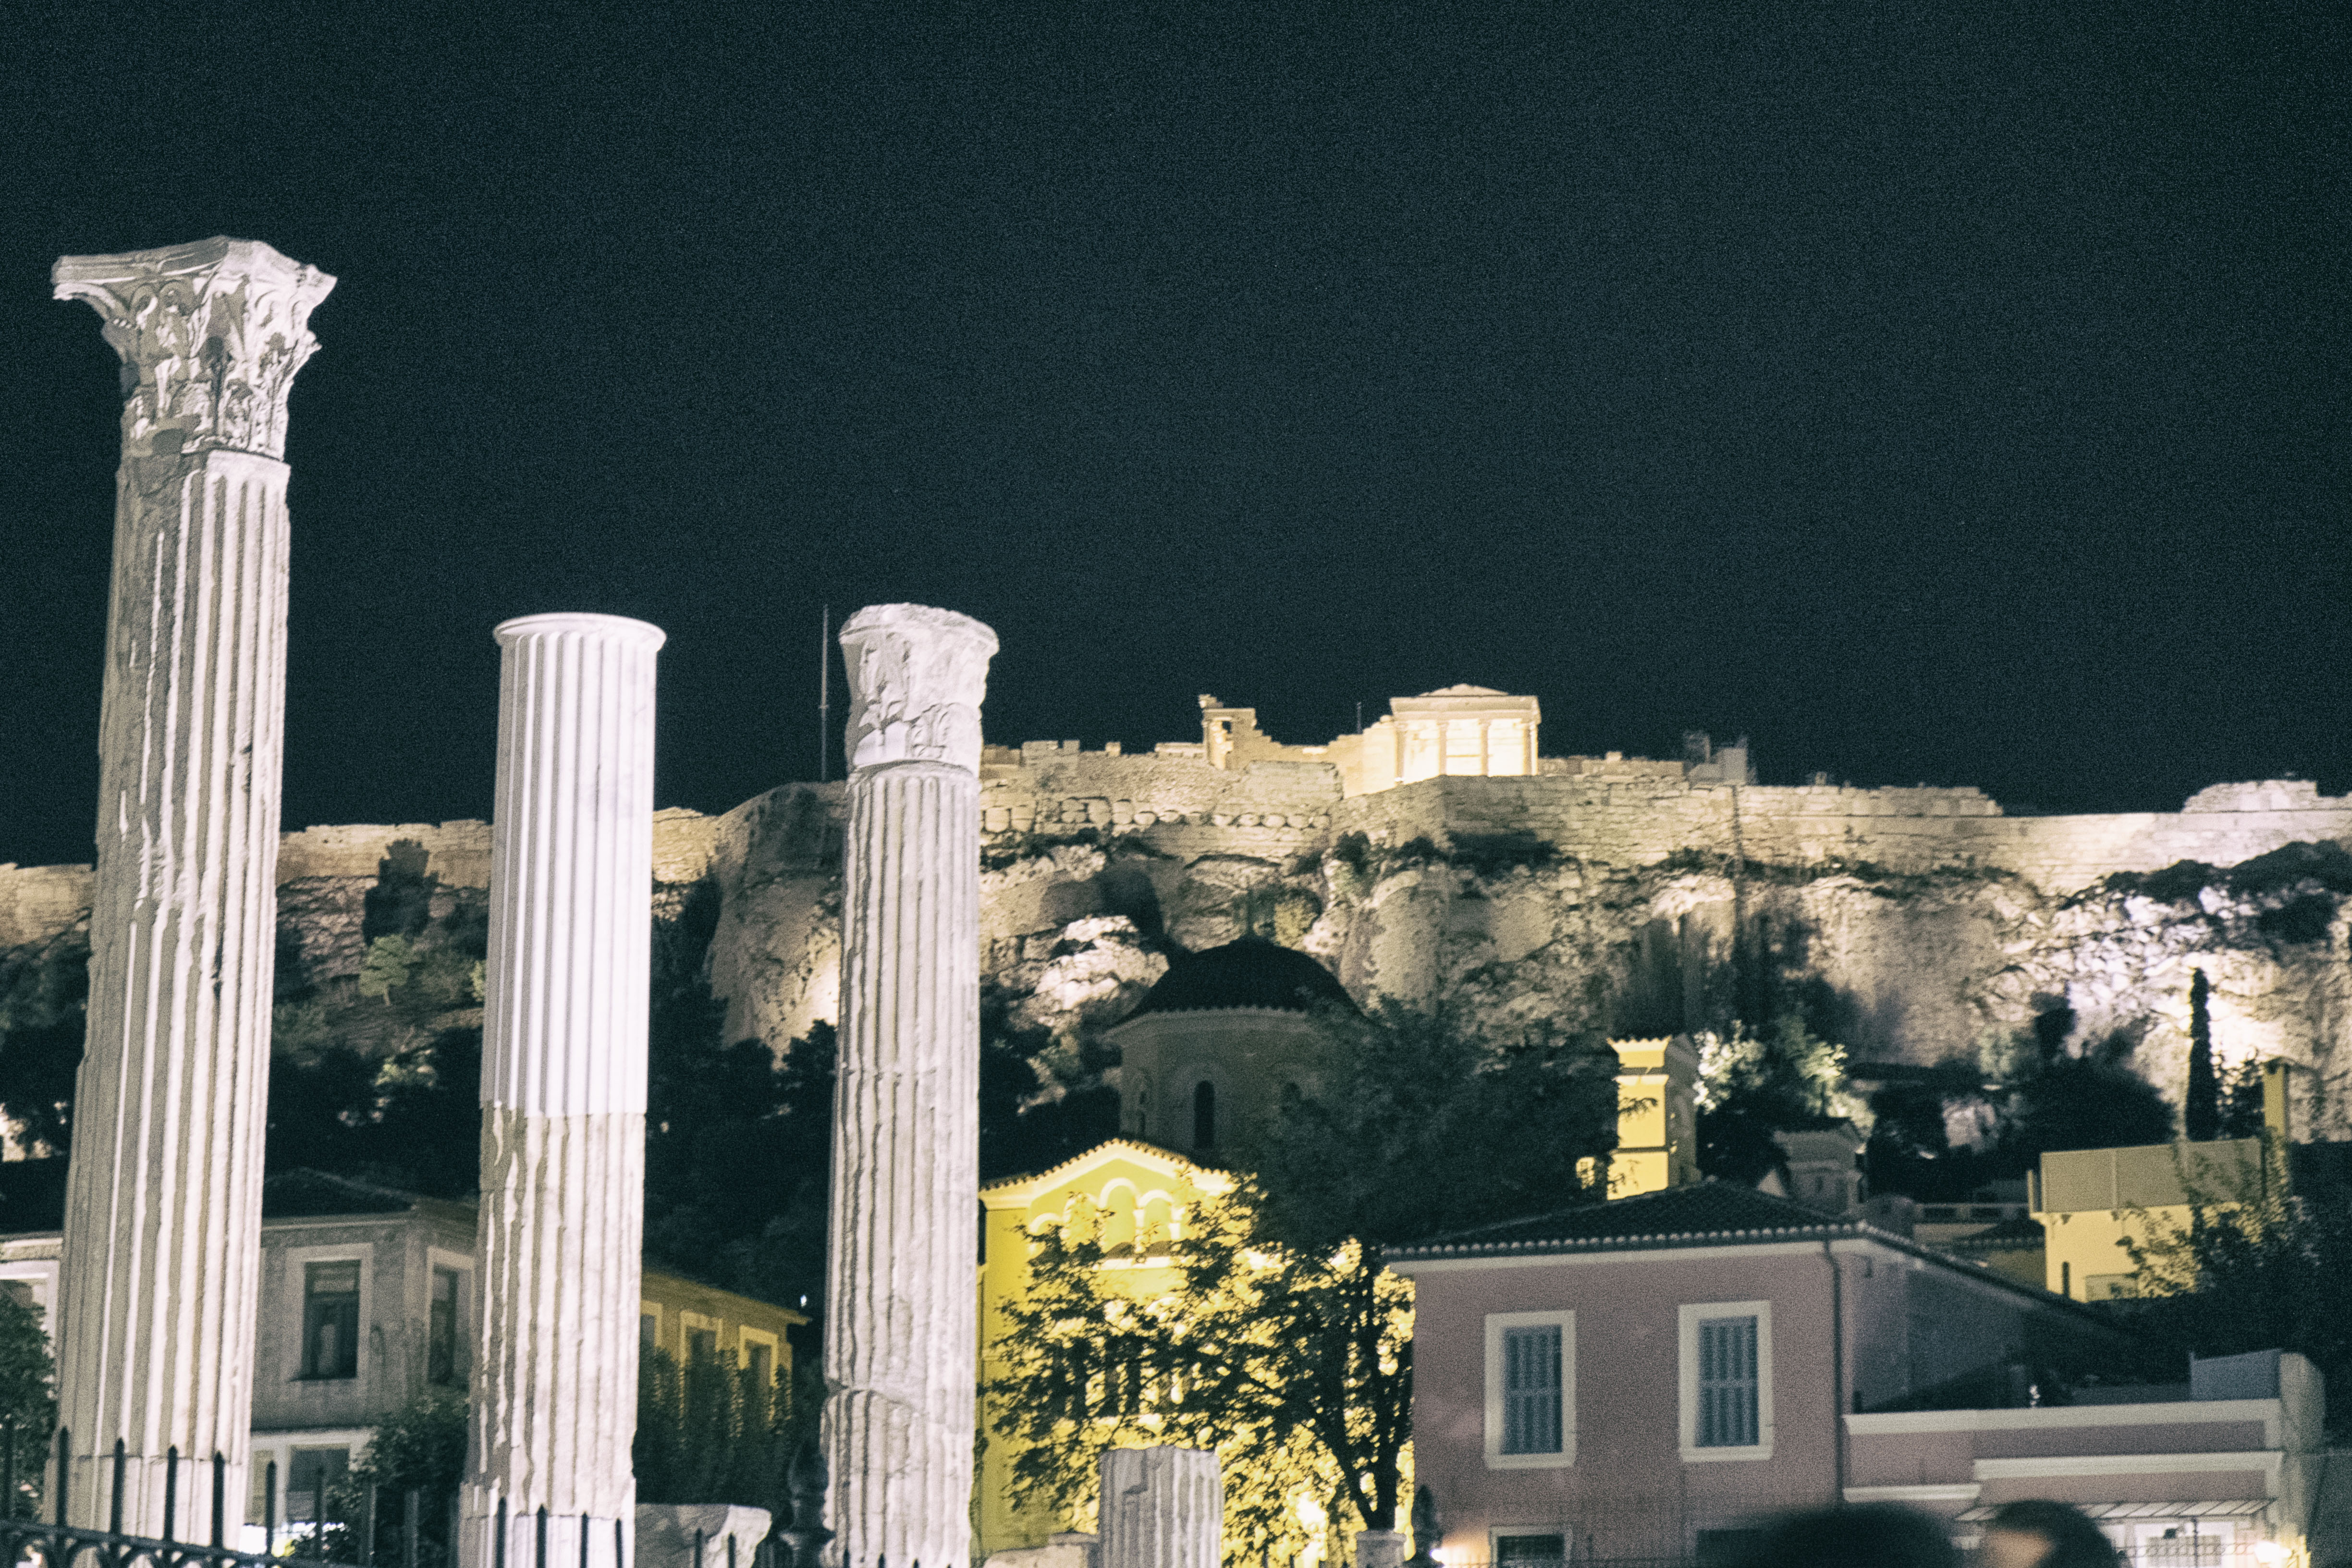
architecture, structure, skyline, street, night, city, skyscraper, urban, cityscape, travel, fujifilm, column, landmark, lighting, greece, fuji, fujix, fujixe1, athens, urban area, atmosphere of earth